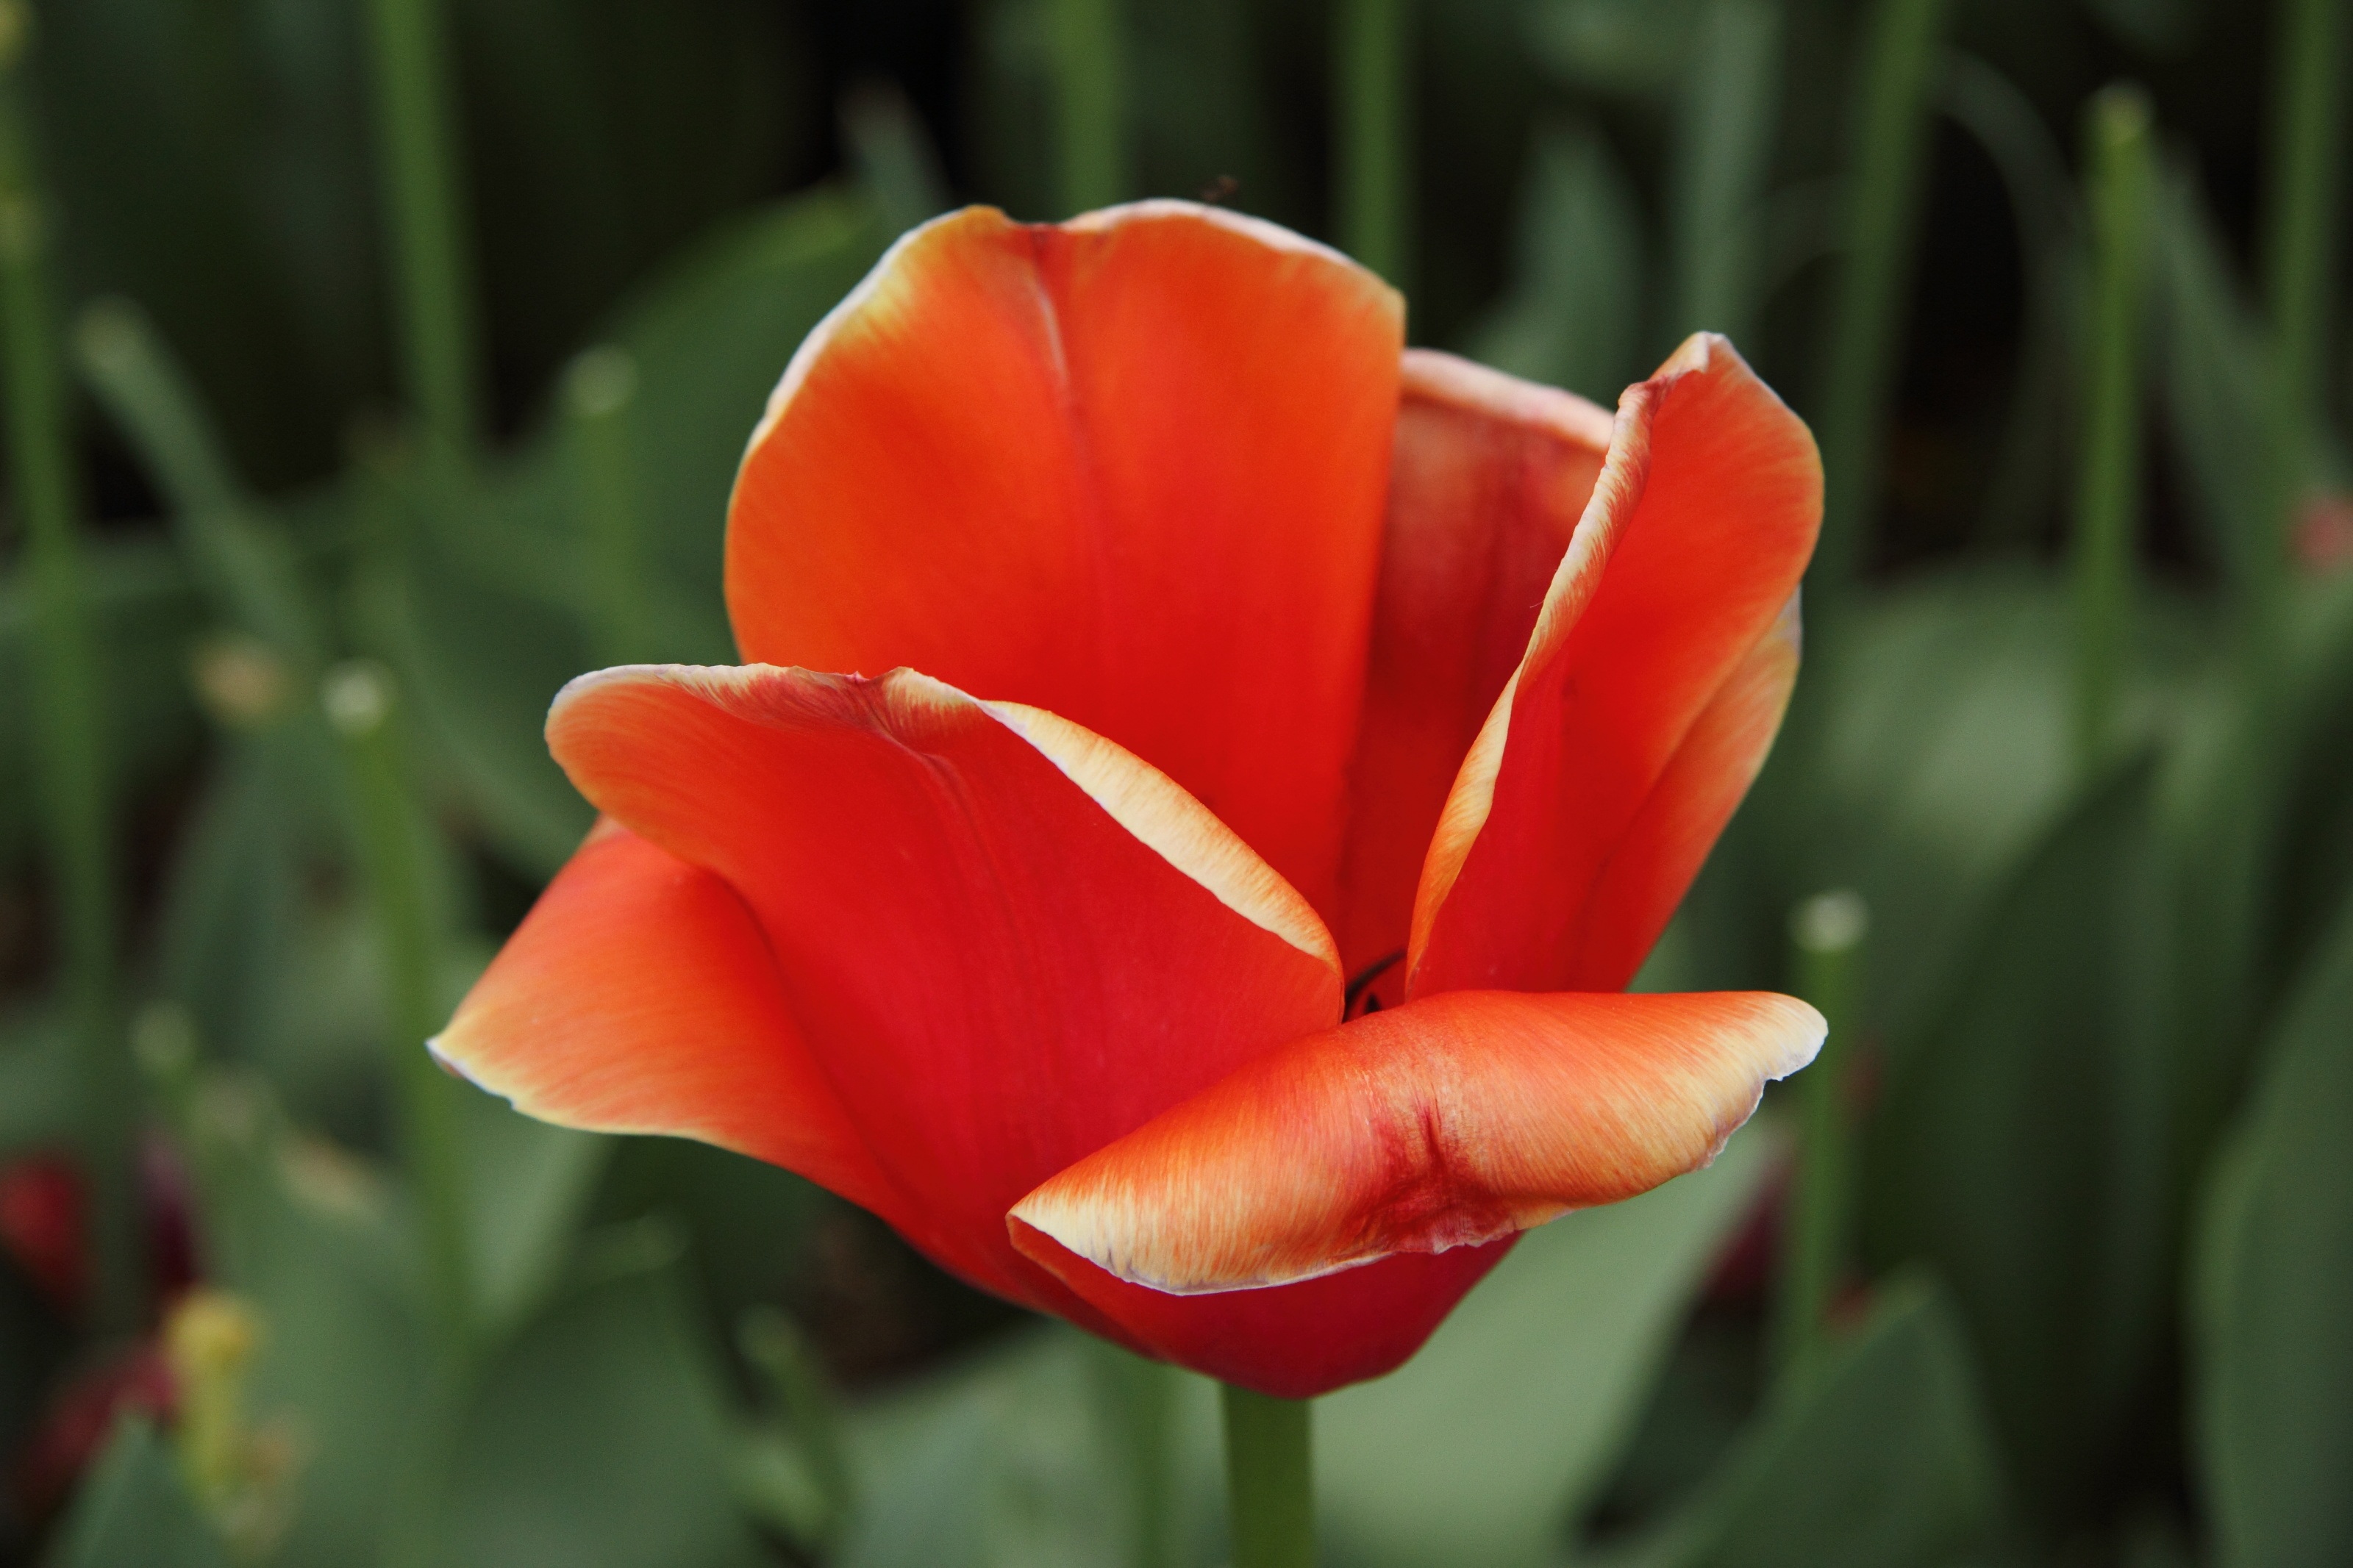
nature, plant, flower, petal, tulip, spring, red, botany, garden, flora, macro photography, flowering plant, plant stem, land plant